First UPA attack on Mizocz

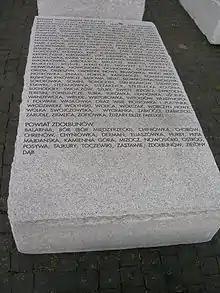
Plaque at the Monument to the Victims of the Crimes Committed against Polish Citizens by the OUN-UPA mentioning Mizocz

At the end of August 1943 (on the night of 24–25 August or 31 August/1 September), shortly after midnight, two Ukrainian Insurgent Army's kurenas (Dubiensk and Krzemieniec) attacked Mizocz from the east and started exterminating Poles and burning buildings. They were murdered mainly with white weapons (sickles, axes, knives). The fight against the attackers was undertaken by Polish policemen and armed civilians, as well as a Hungarian company. The fighting and slaughter of the population lasted all night. The number of casualties W. and E. Siemaszek estimate at over 100, although higher estimates also exist. The victims were mostly refugees from the villages. According to the Siemaszko family, the underground AK platoon that existed in Mizocz played no role in the defence of the Poles.